Epsilon Eridani

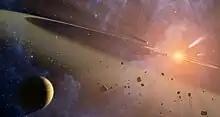
A bright light source at right is encircled by comets and two oval belts of debris. At left is a yellow-orange crescent of a planet.

As one of the nearest Sun-like stars, Epsilon Eridani has been the target of many attempts to search for planetary companions. Its chromospheric activity and variability mean that finding planets with the radial velocity method is difficult, because the stellar activity may create signals that mimic the presence of planets. Searches for exoplanets around Epsilon Eridani with direct imaging have been unsuccessful.